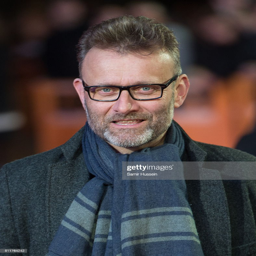
comedian arrives for the premiere .